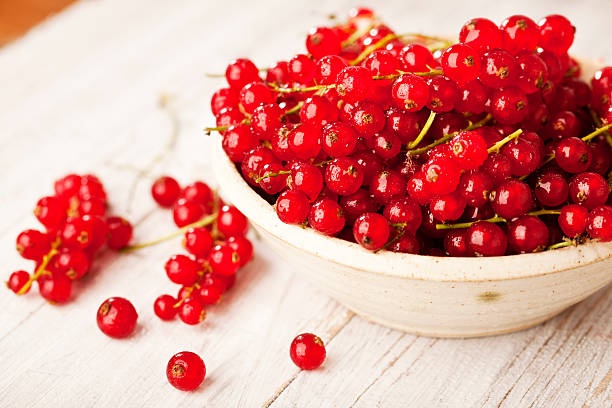
Label: redcurrant